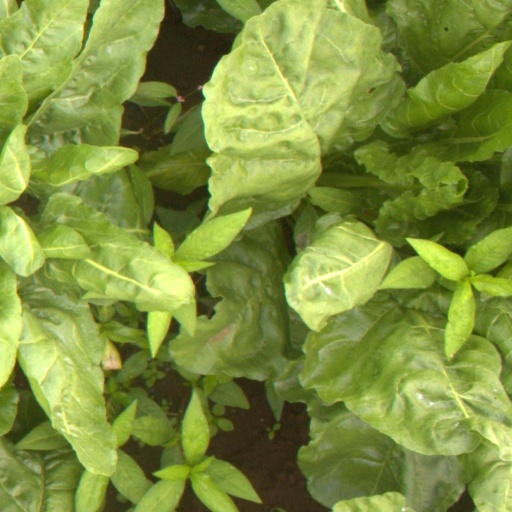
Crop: sugar beet